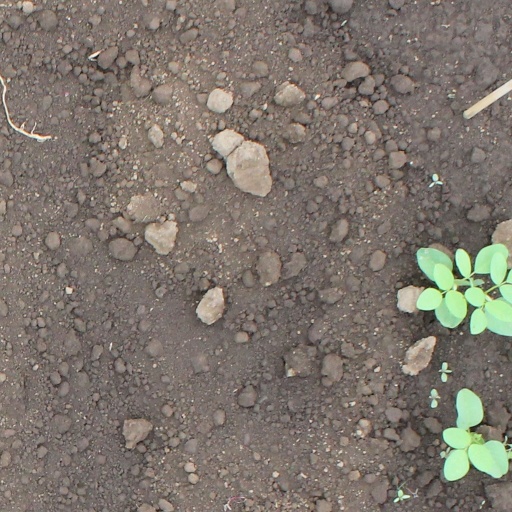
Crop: soybean